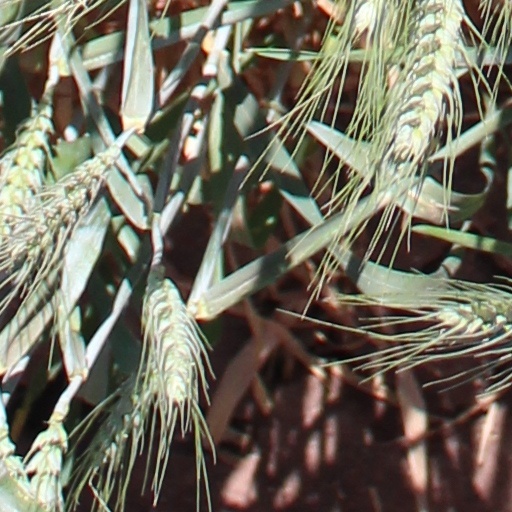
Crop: wheat